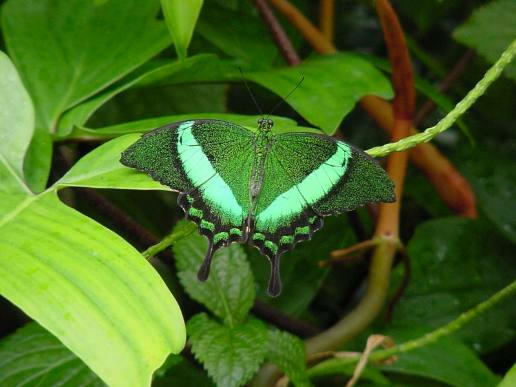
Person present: No